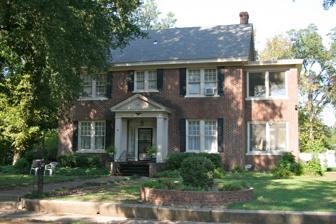
Building: Gregg House (Newport, Arkansas)
Country: United States of America
Year built: 1920
Historic house in Arkansas, United States United States historic place Gregg House U.S. National Register of Historic Places Location in Arkansas Show map of Arkansas Location in United States Show map of the United States Location 412 Pine St., Newport, Arkansas Coordinates 35°36′36″N 91°17′4″W / 35.61000°N 91.28444°W / 35.61000; -91.28444 Area less than one acre Built 1920 ( 1920 ) Architect Sanders & Ginocchio Architectural style Colonial Revival MPS Thompson, Charles L., Design Collection TR NRHP reference No. 82000838 Added to NRHP December 22, 1982 The Gregg House is a historic house at 412 Pine Street in Newport, Arkansas .  It is a two-story brick-faced structure, three bays wide, with a side gable roof, twin interior chimneys, and a two-story addition projecting to the right.  The front facade bays are filled with paired sash windows, except for the entrance at the center, which is sheltered by a gable-roofed portico supported by box columns.  The entrance is flanked by sidelight windows and topped by a lintel decorated with rosettes.  The house was designed by Sanders and Ginocchio and built in 1920, and is a fine local example of Colonial Revival architecture. The house was listed on the National Register of Historic Places in 1982. See also National Register of Historic Places listings in Jackson County, Arkansas References